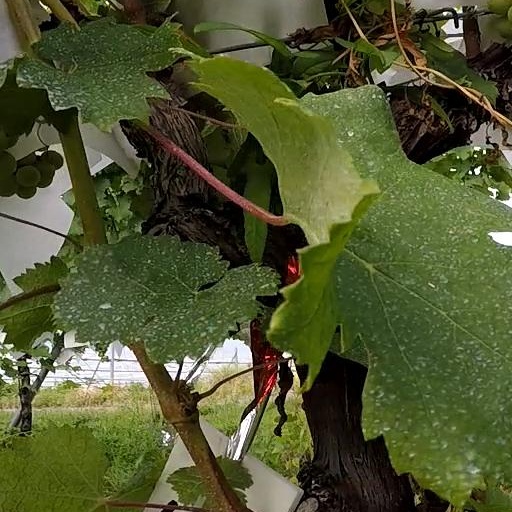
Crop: grape